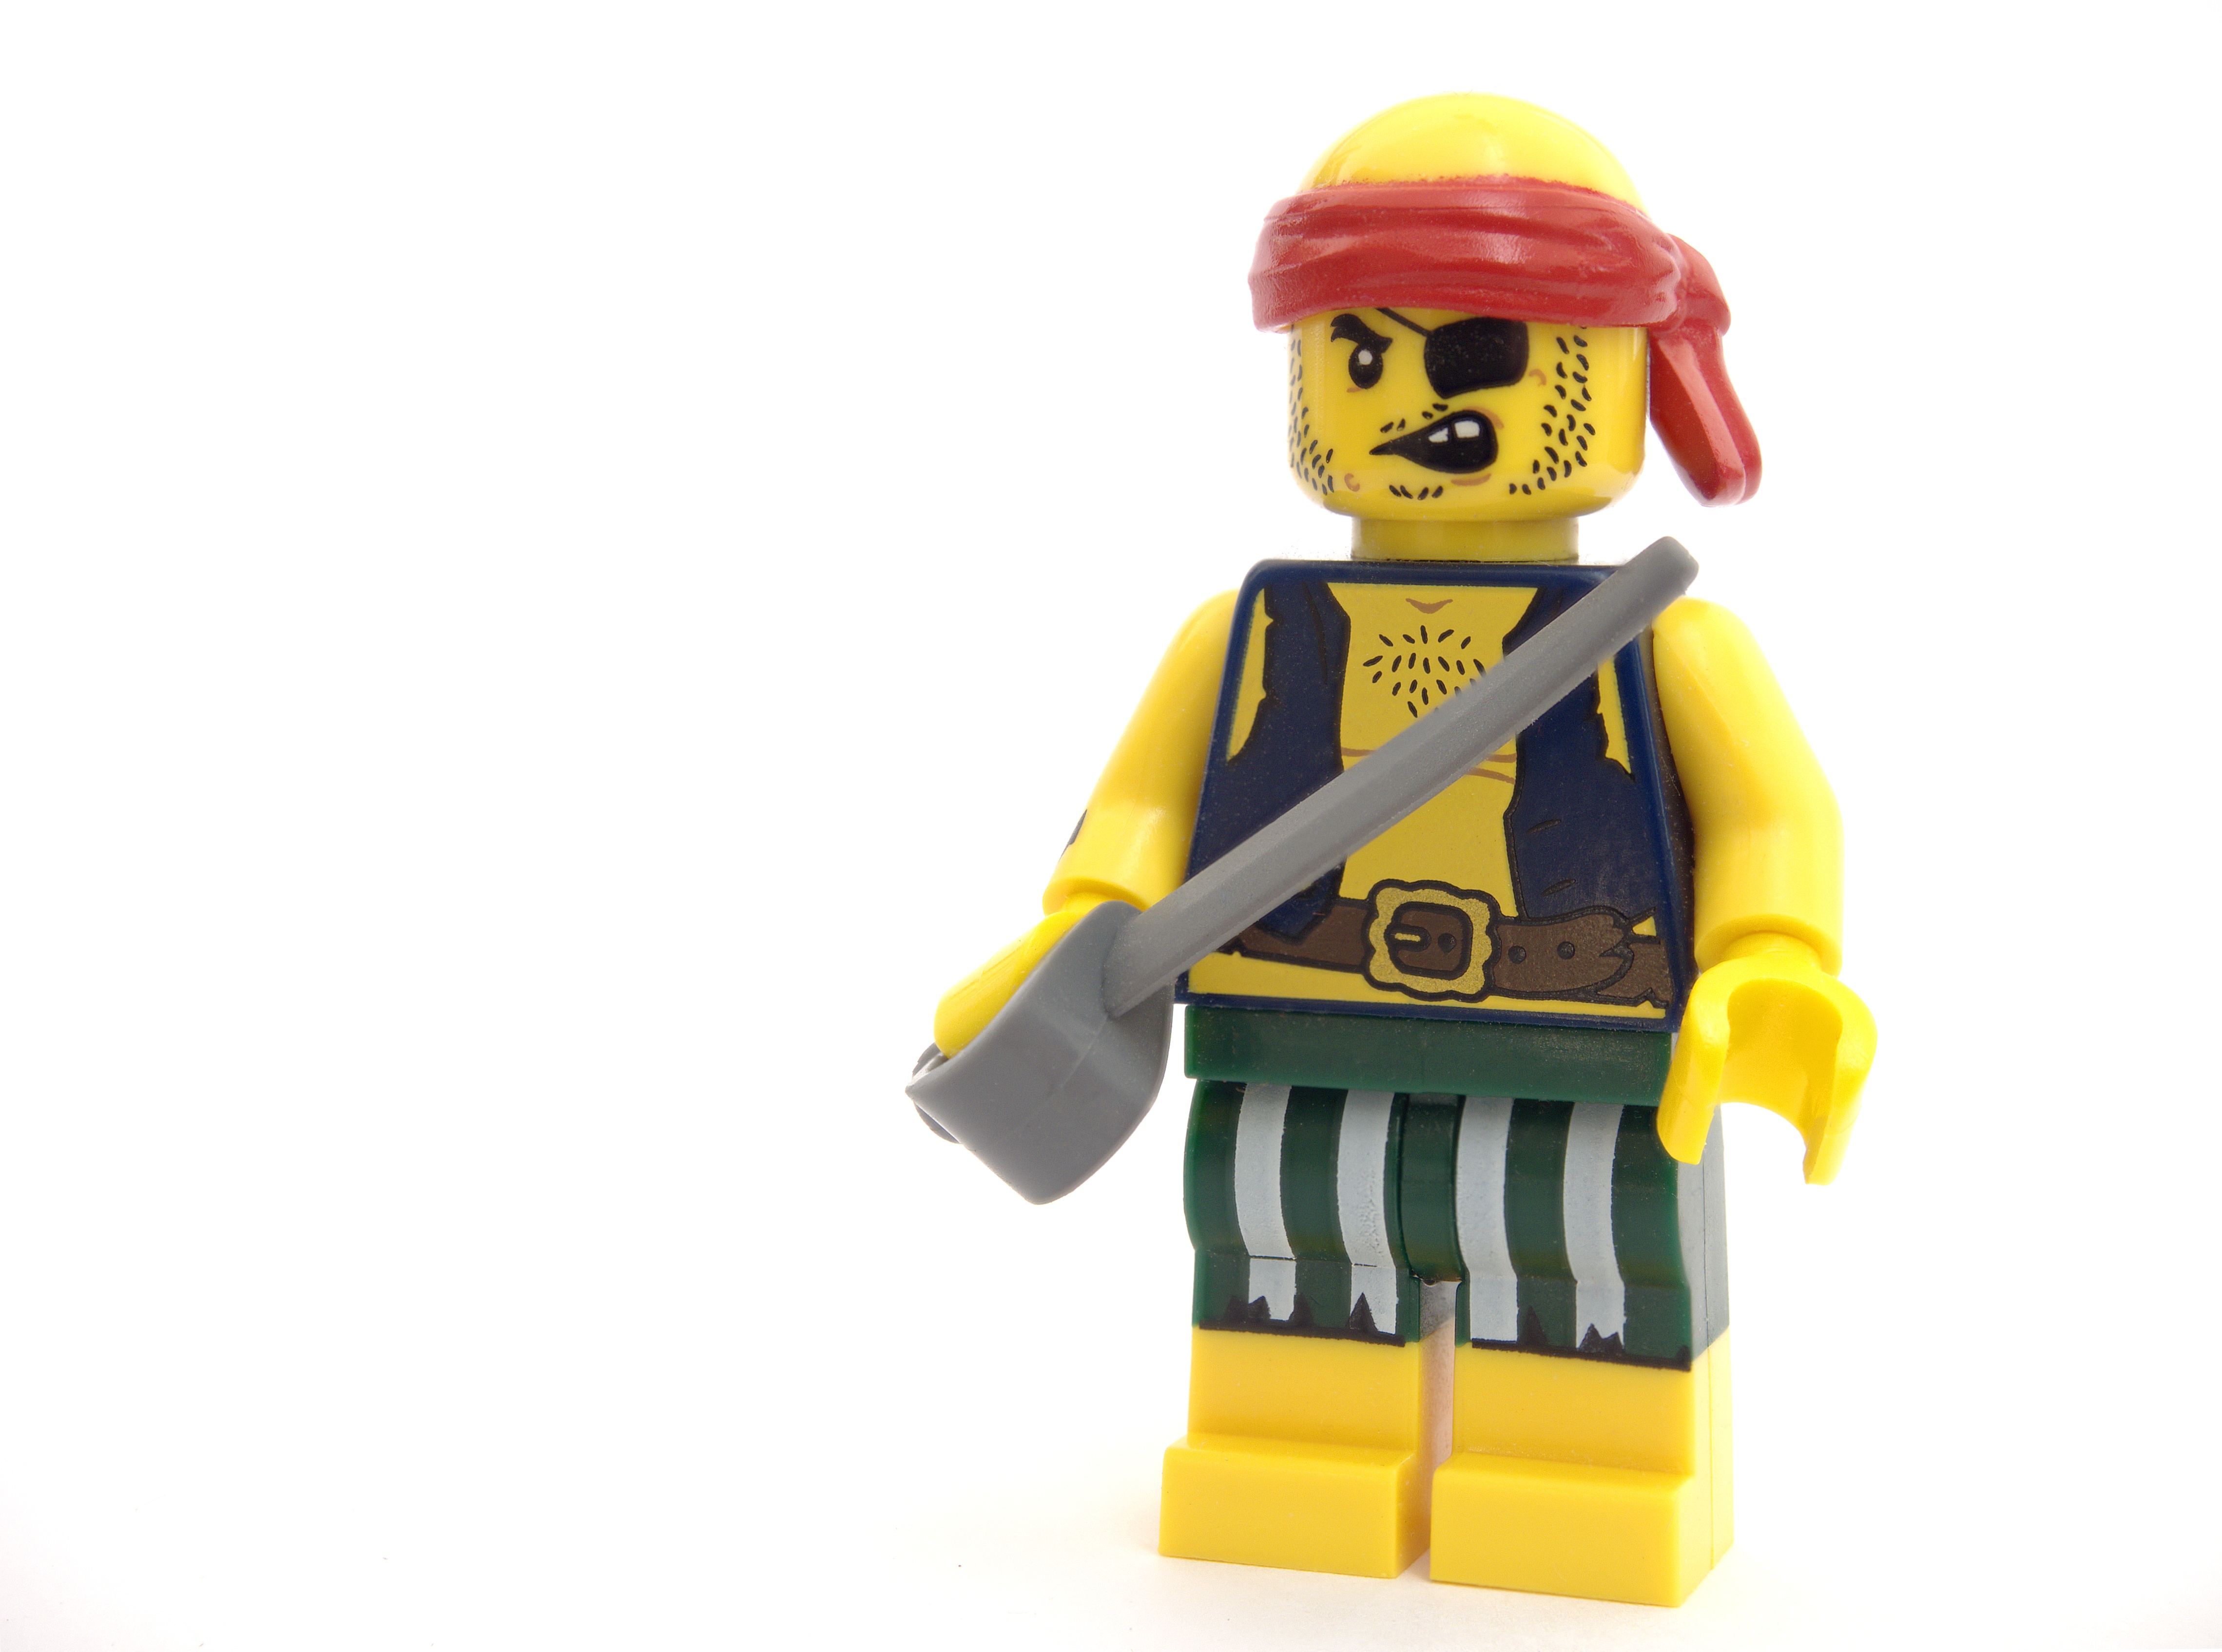
adventure, small, black, yellow, captain, toy, sword, minifig, patch, criminal, figurine, danger, lego, copyright, action figure, pirate, caribbean, crime, costume, corsair, sailor, software, dangerous, evil, boarder, thief, hacker, frightening, scowl, theft, piracy, robber, minifigure, bandanna, swashbuckler, buccaneer, eye patch, cutlass